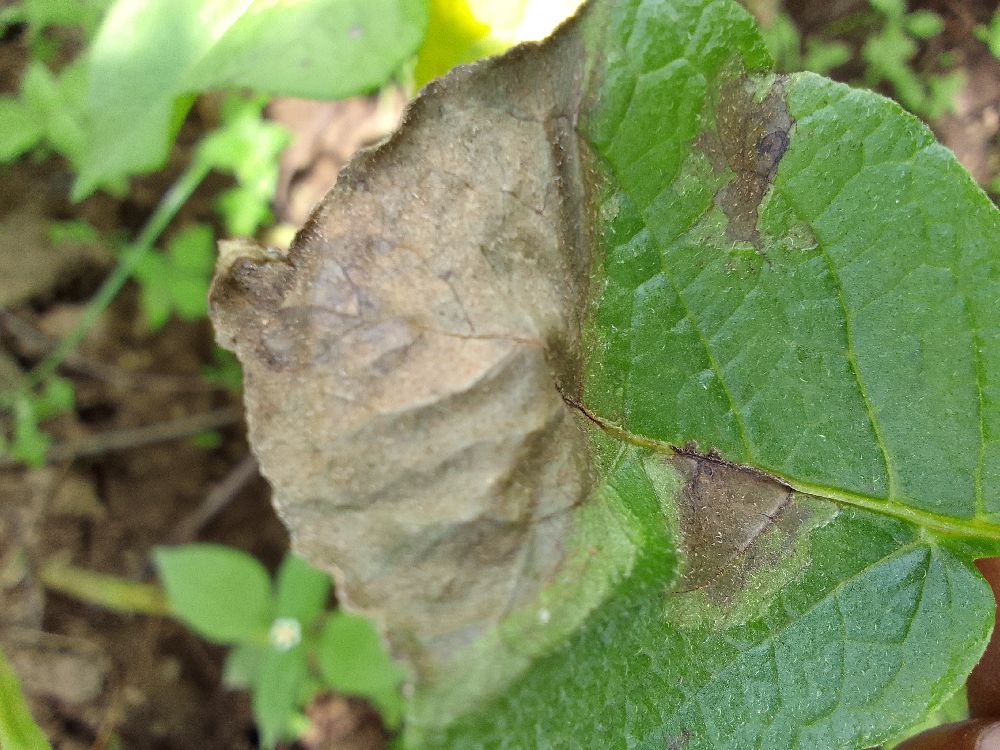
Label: Late blight